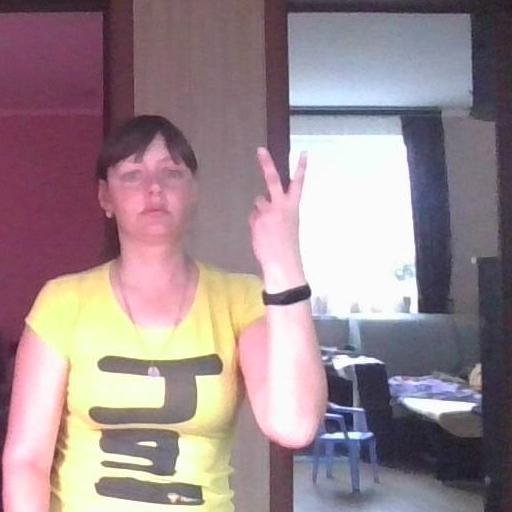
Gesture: peace_inverted